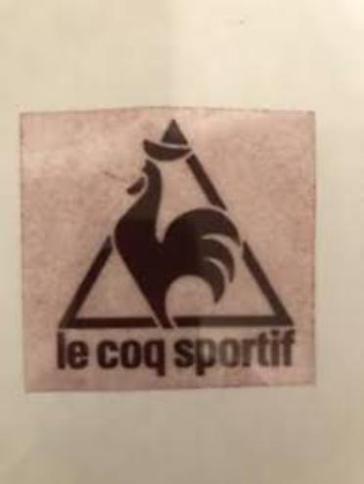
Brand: le coq
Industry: Sports